Hamza ibn Abd al-Muttalib

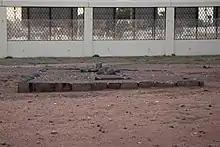
Grave of Hamza near Mount Uhud

Hamza was killed in the Battle of Uhud on Saturday 23 March 625 (7 Shawwal 3 hijri) when he was 57–59 years old. He was standing in front of Muhammad, fighting with two swords. The Abyssinian slave Wahshi ibn Harb was promised manumission by Hind bint Utba if he killed Hamza. This was in revenge for the death of her father, Utba ibn Rabi'a, whom Hamza had killed at the Battle of Badr. Wahshi, about whom it was said, "who could throw a javelin as the Abyssinians do and seldom missed the mark," threw it into Hamza's abdomen, killing him.